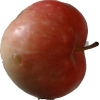
Label: Apple 10